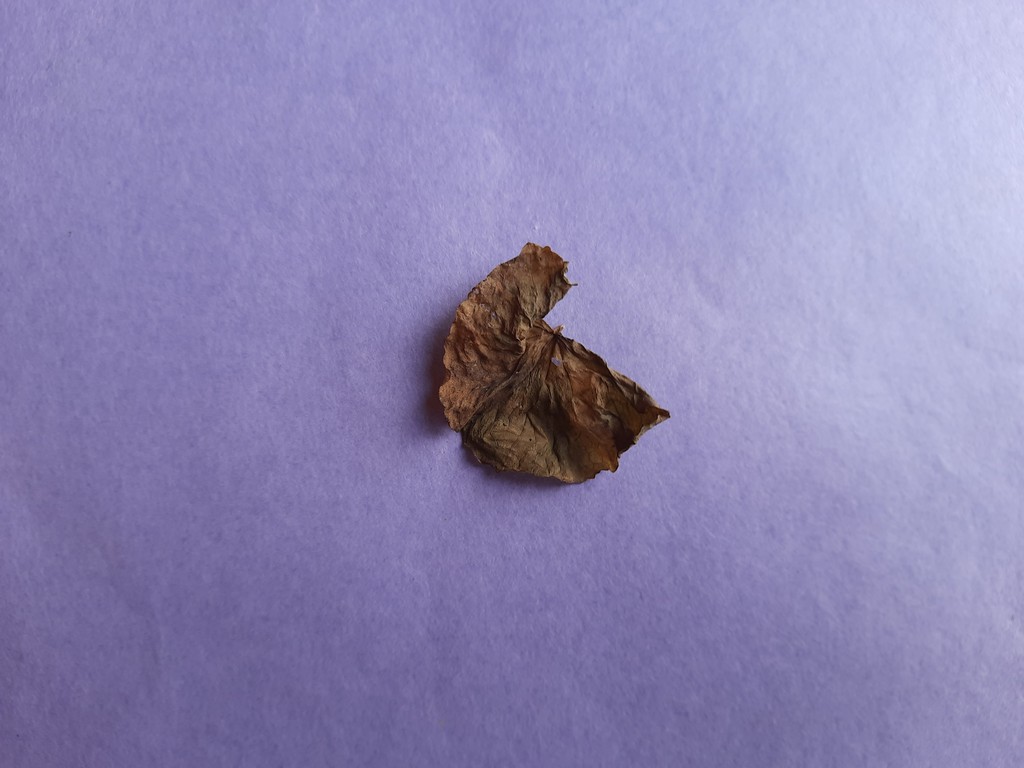
Label: Dried